Tonalá, Jalisco

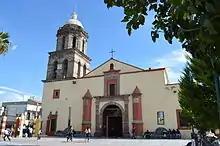
Santiago Apostol Parish

The “municipal palace” or local government building is distinguished by its clock tower and arches, which are decorated in ceramic tiles in traditional motifs. There are also ceramic murals created by Salvador Vázquez and Francisco Basulto. In 2013, the local government opened an exhibition hall and museum in the building called the Tonalá Puebla-Museo, to promote local handcrafts, arts and culture.